Malaysian pied fantail

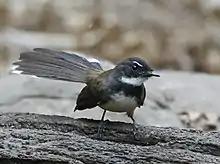
Kaeng Krachan Nat’l Park - Thailand

The Malaysian pied fantail eats insects caught on the wing. It often joins mixed feeding flocks with other insectivorous birds, and will sometimes follow large mammals to eat insects stirred up by their movement.